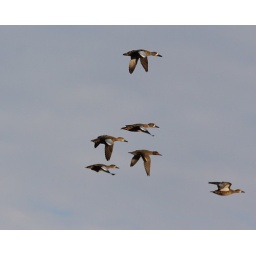
One green wing mixed in with a small flock of blue winged teals